Whitehead link

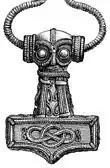
Old Thor's hammer archaeological artefact

The Whitehead link is named for J. H. C. Whitehead, who spent much of the 1930s looking for a proof of the Poincaré conjecture. In 1934, he used the link as part of his construction of the now-named Whitehead manifold, which refuted his previous purported proof of the conjecture.